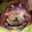
Label: frog